Hiroki Sakai

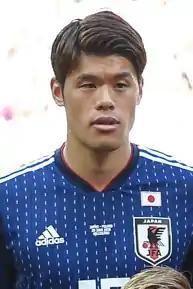
Sakai lining up for Japan at the 2018 FIFA World Cup

is a Japanese professional footballer who plays as a right back and the inaugural captain for A-League club Auckland FC.